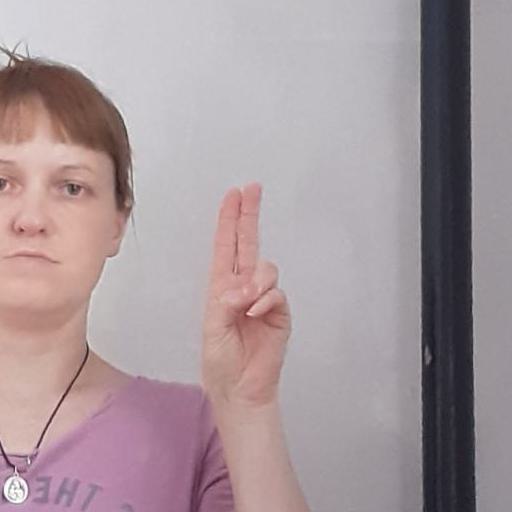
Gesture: two_up